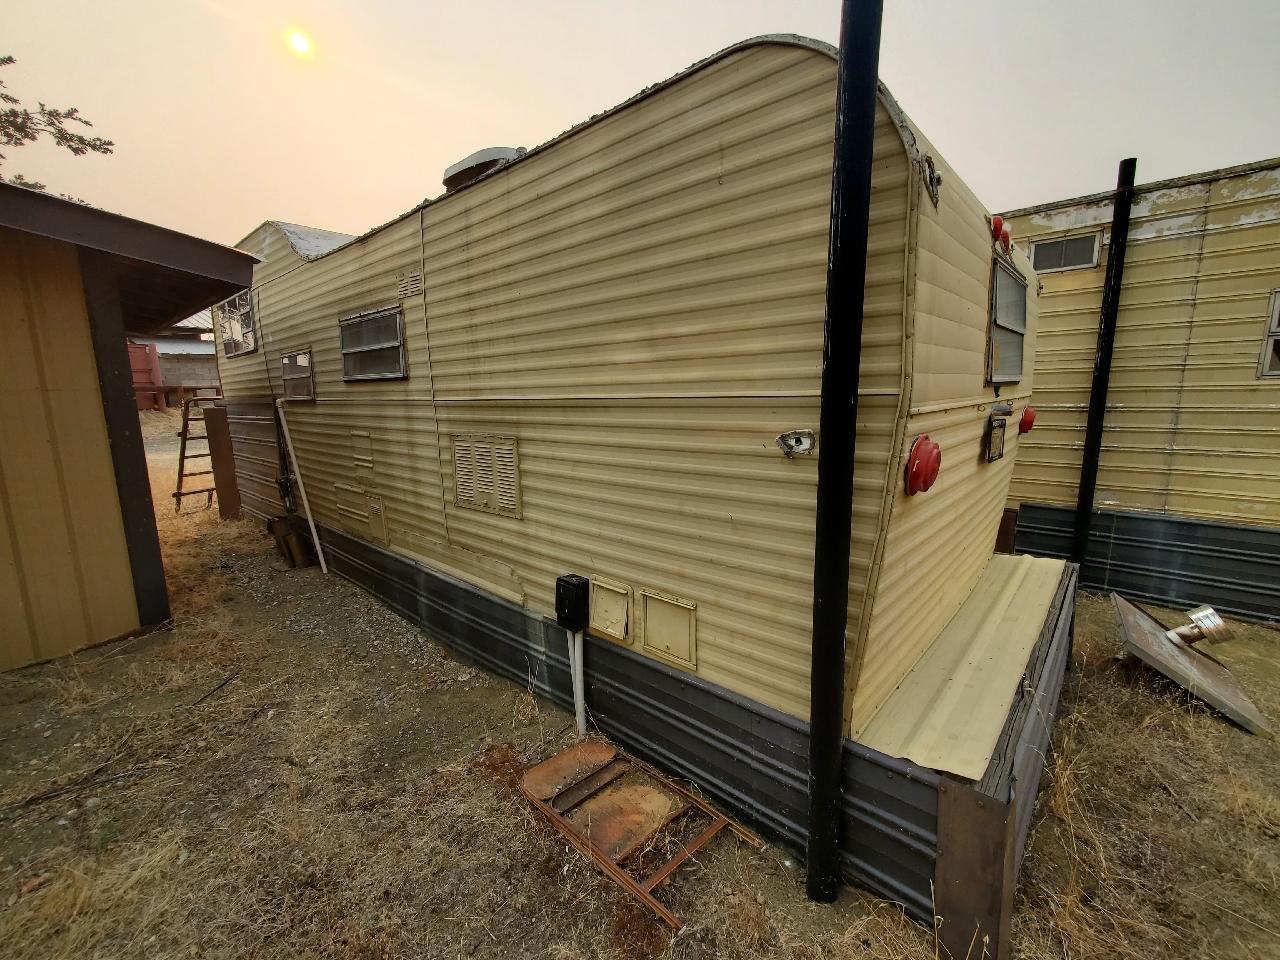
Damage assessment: no_damage